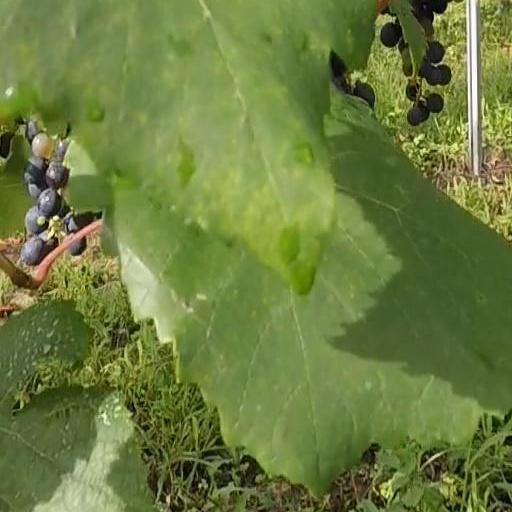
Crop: grape